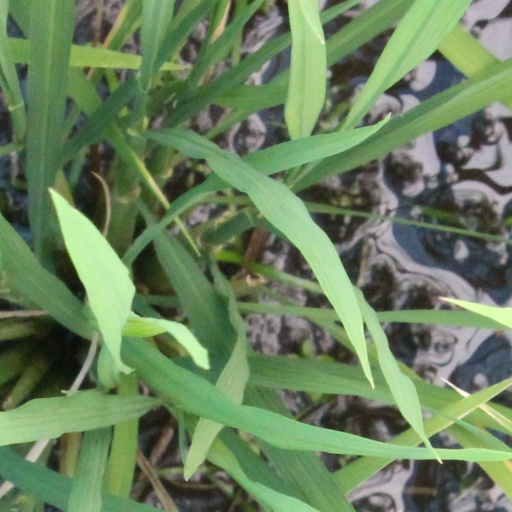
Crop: rice